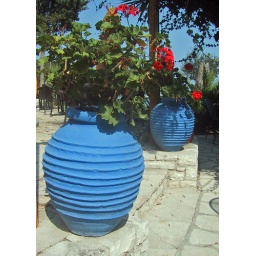
Two splendid pots in the beach bar at Lakka